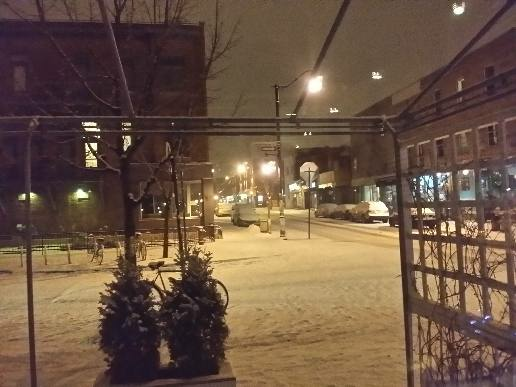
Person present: No